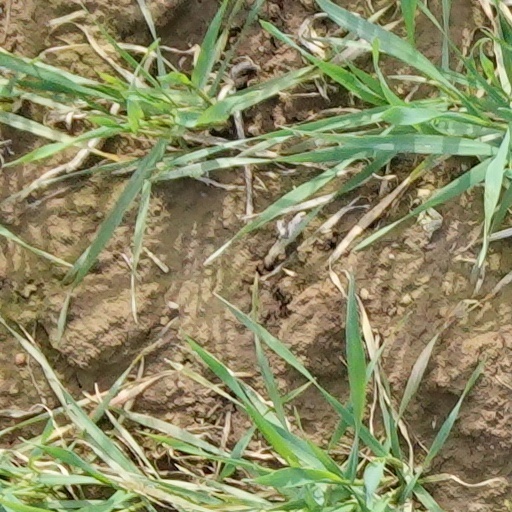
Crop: wheat